Fort Jay

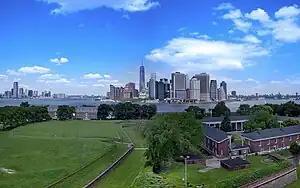
Looking north across Fort Jay with Lower Manhattan skyscrapers in the background.

At the turn of the century, Fort Columbus and Governors Island began to draw the attention of President Theodore Roosevelt's Secretary of War, Elihu Root, a former New York City lawyer. Root sought to enhance the island army post to better serve the army's needs, to fend off efforts by the City of New York to close the post and reclaim the island as a city park and a rarely stated need to provide a quick means of federal protection of Wall Street, the Customs House and Sub-Treasury in Lower Manhattan. Root instigated the expansion of the island from its original 60 acres to 172 acres with landfill from the newly constructed New York City Subway and dredge from New York Harbor. Root also commissioned the New York architectural firm of McKim, Mead and White to develop a master plan for the island which would demolish all the existing buildings on the island except for the three original fortifications on the island and a newly constructed chapel. The retention of the fortifications indicated Root's interest in retaining the historical structures, as some of the army decision makers he supervised were trying to accomplish their demolition. In one of his departing acts as Secretary of War in February 1904, Root restored the original name of Fort Jay to the fortification and to the army post that had evolved around it.